Raffinerie Tirlemontoise

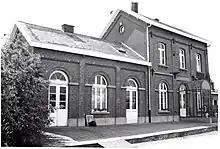
Former railway station in Grimde

The line 36 from Leuven to Tienen which opened on 22 September 1837 connected Tienen to Brussel and the sea. In 1842 this line was extended to Liège. The line from Tienen to Namur was opened in 1869. Line 22 to Diest followed in 1878, and line 23 to Tongeren in 1879.